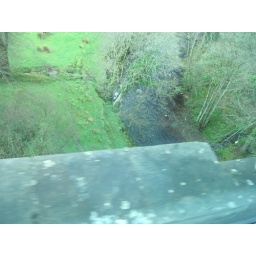
Tuesday, April 5 in Northern Ireland. County Antrim, Bushmill's Distillery, the Giant's Causeway and the coast of Northern Ireland by bus